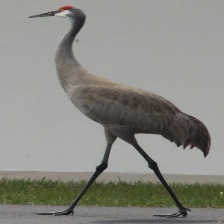
Species: SANDHILL CRANE
Scientific name: GRUS CANADENSIS
ImageNet parent category: crane